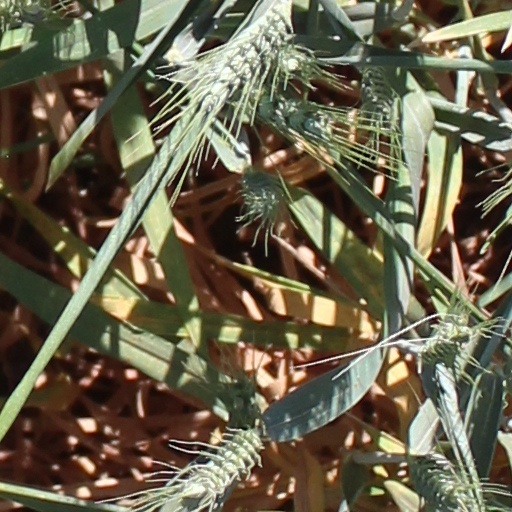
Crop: wheat